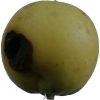
Label: Apple 13